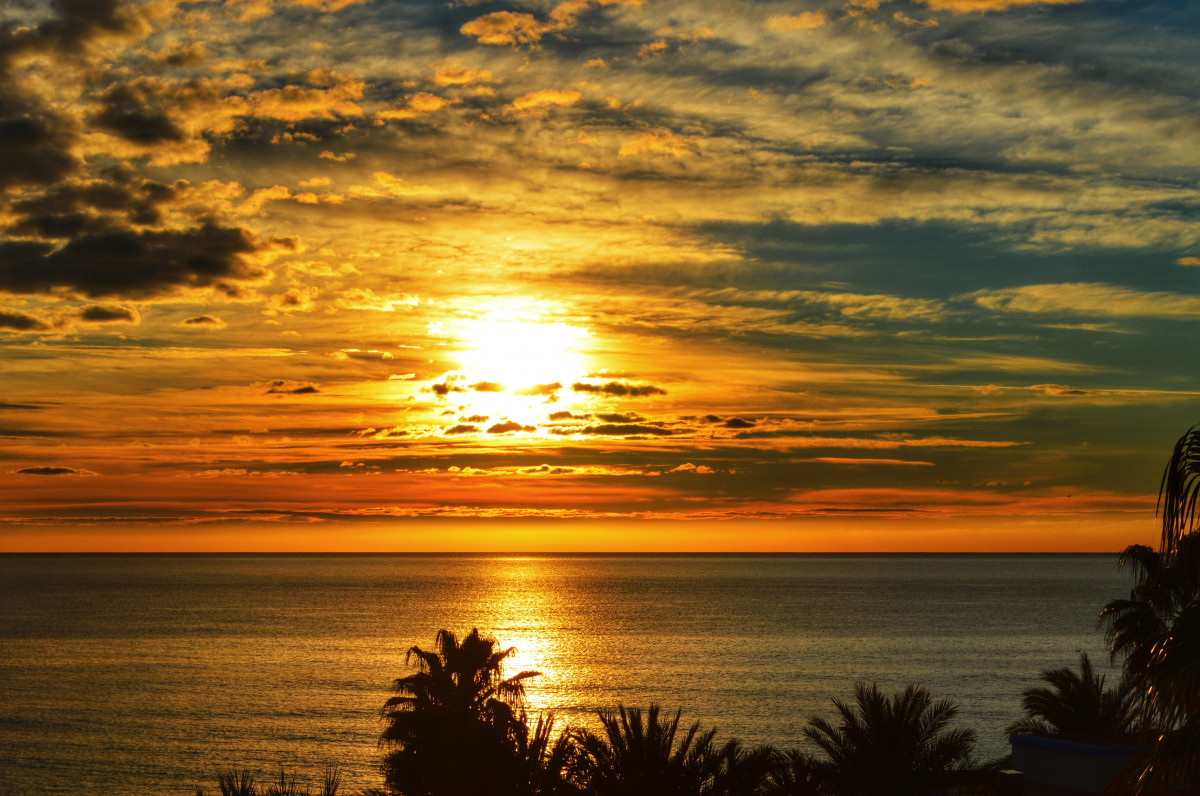
Tags: sea, coast, ocean, horizon, cloud, sun, sunrise, sunset, sunlight, dawn, dusk, evening, afterglow